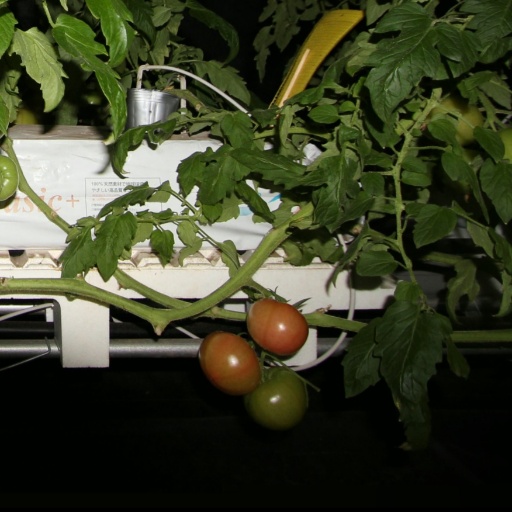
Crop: tomato